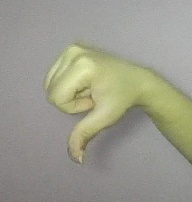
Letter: waw